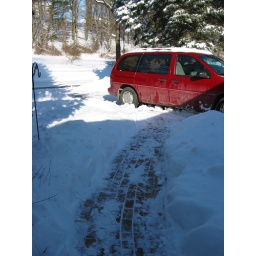
My red van in the whiteness